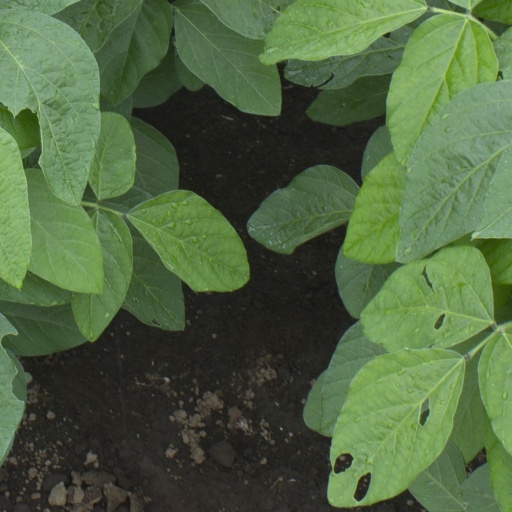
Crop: soybean